Deliverance

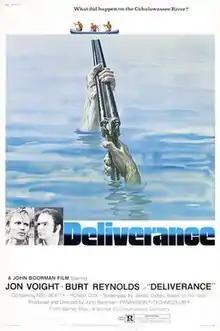
Theatrical release poster by Bill Gold

Deliverance is a 1972 American thriller film directed and produced by John Boorman from a screenplay by James Dickey, who adapted it from his own 1970 novel. It follows four businessmen from Atlanta who venture into the remote northern Georgia wilderness to see the Cahulawassee River before it is dammed, only to find themselves in danger from the area's inhabitants and nature. It stars Jon Voight, Burt Reynolds, Ned Beatty, and Ronny Cox, with the latter two making their feature film debuts.